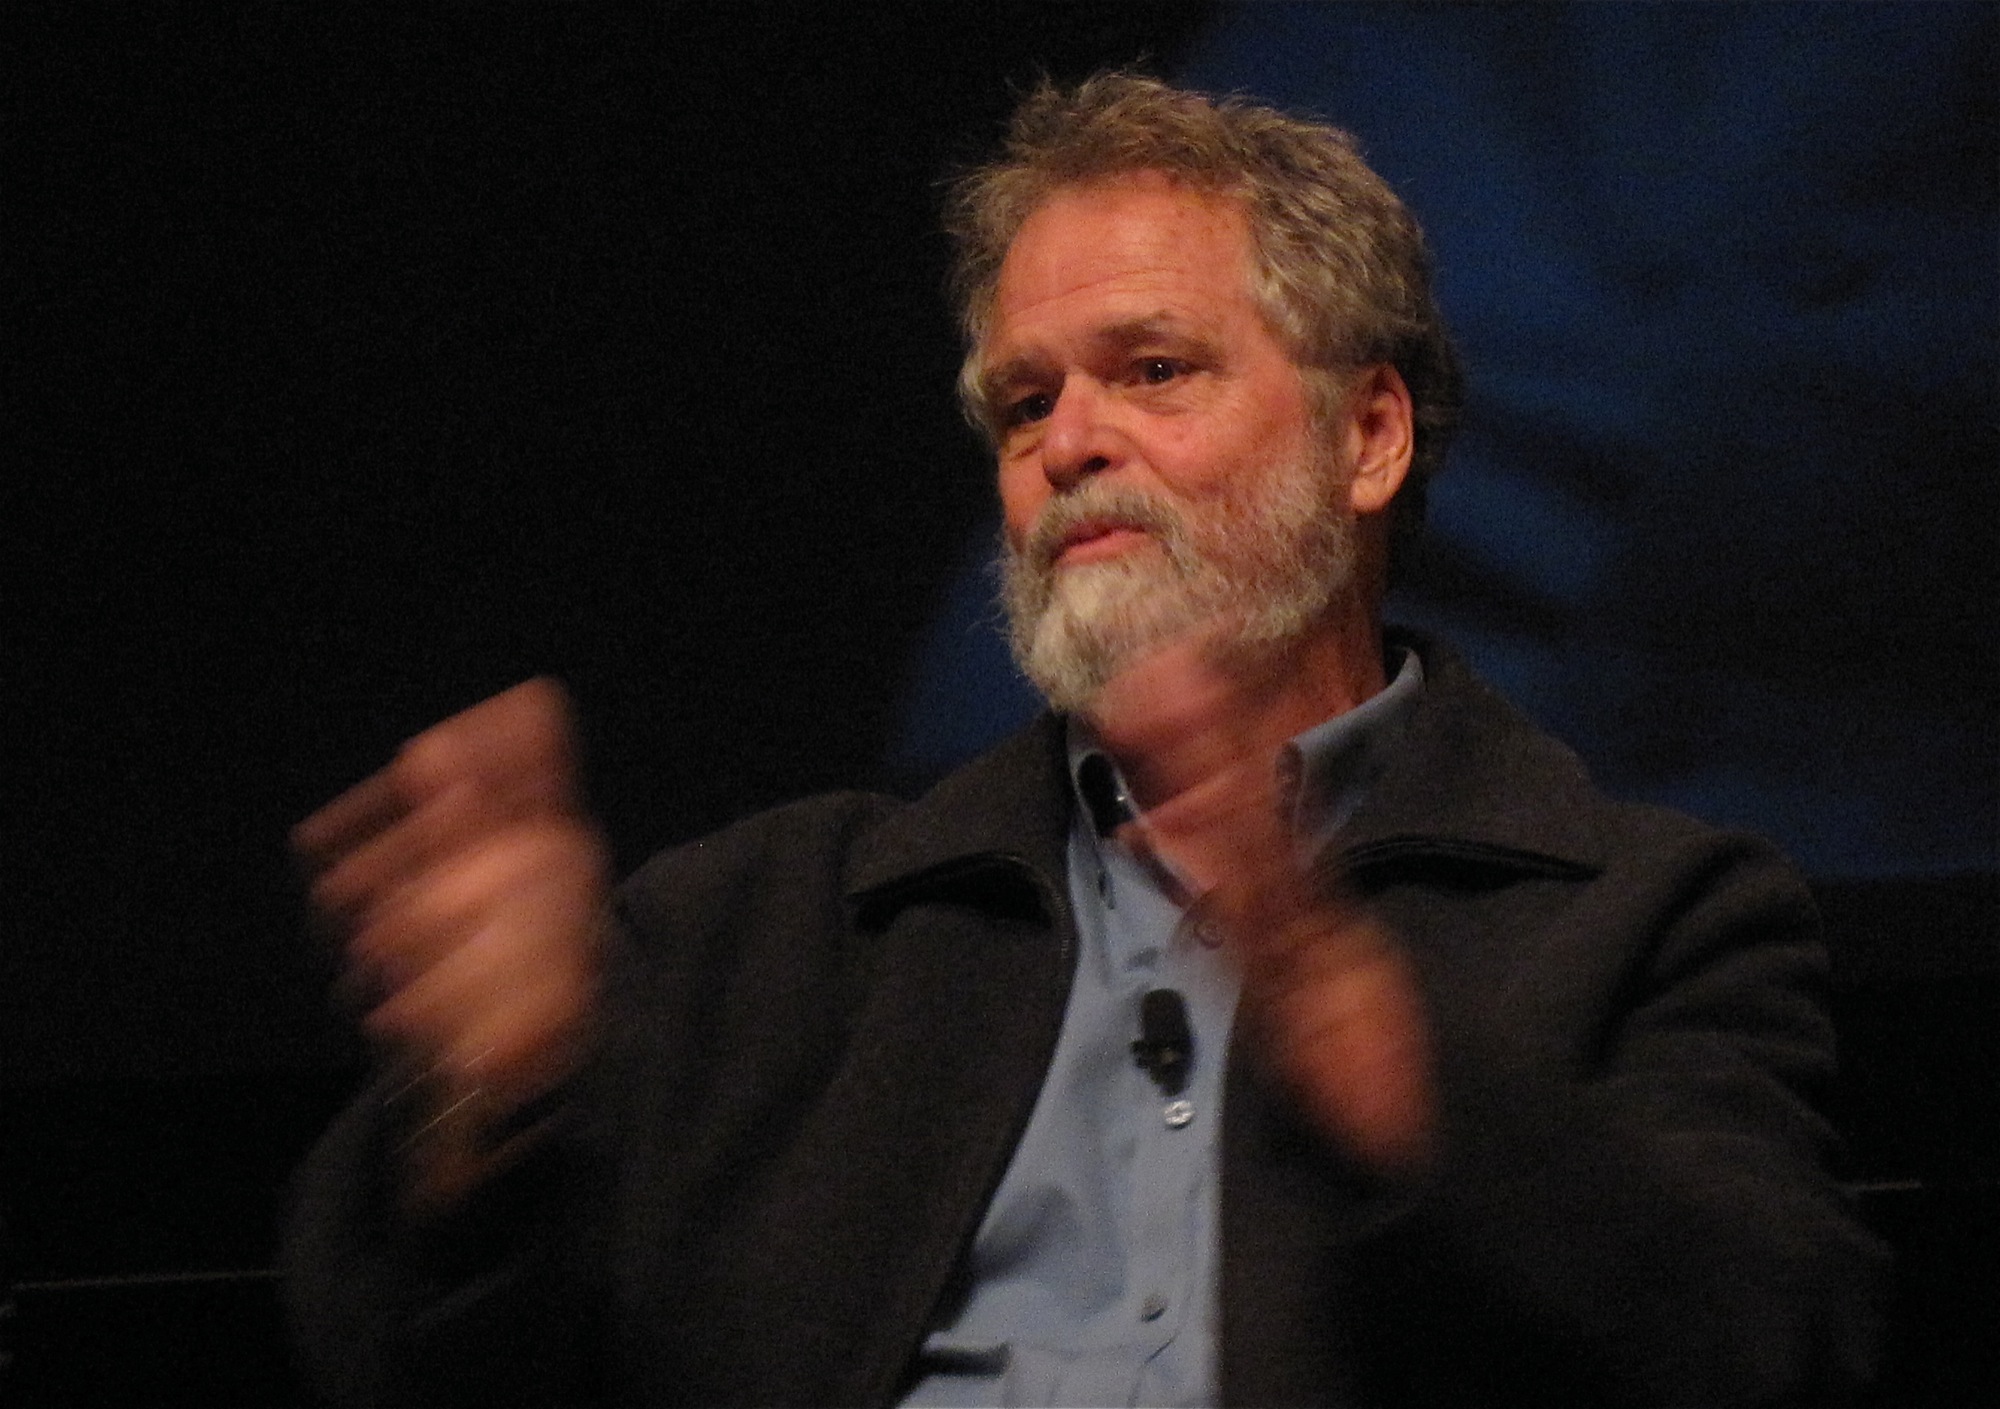
person, audience, musician, profession, speech, pftf, emgelbart, facial hair